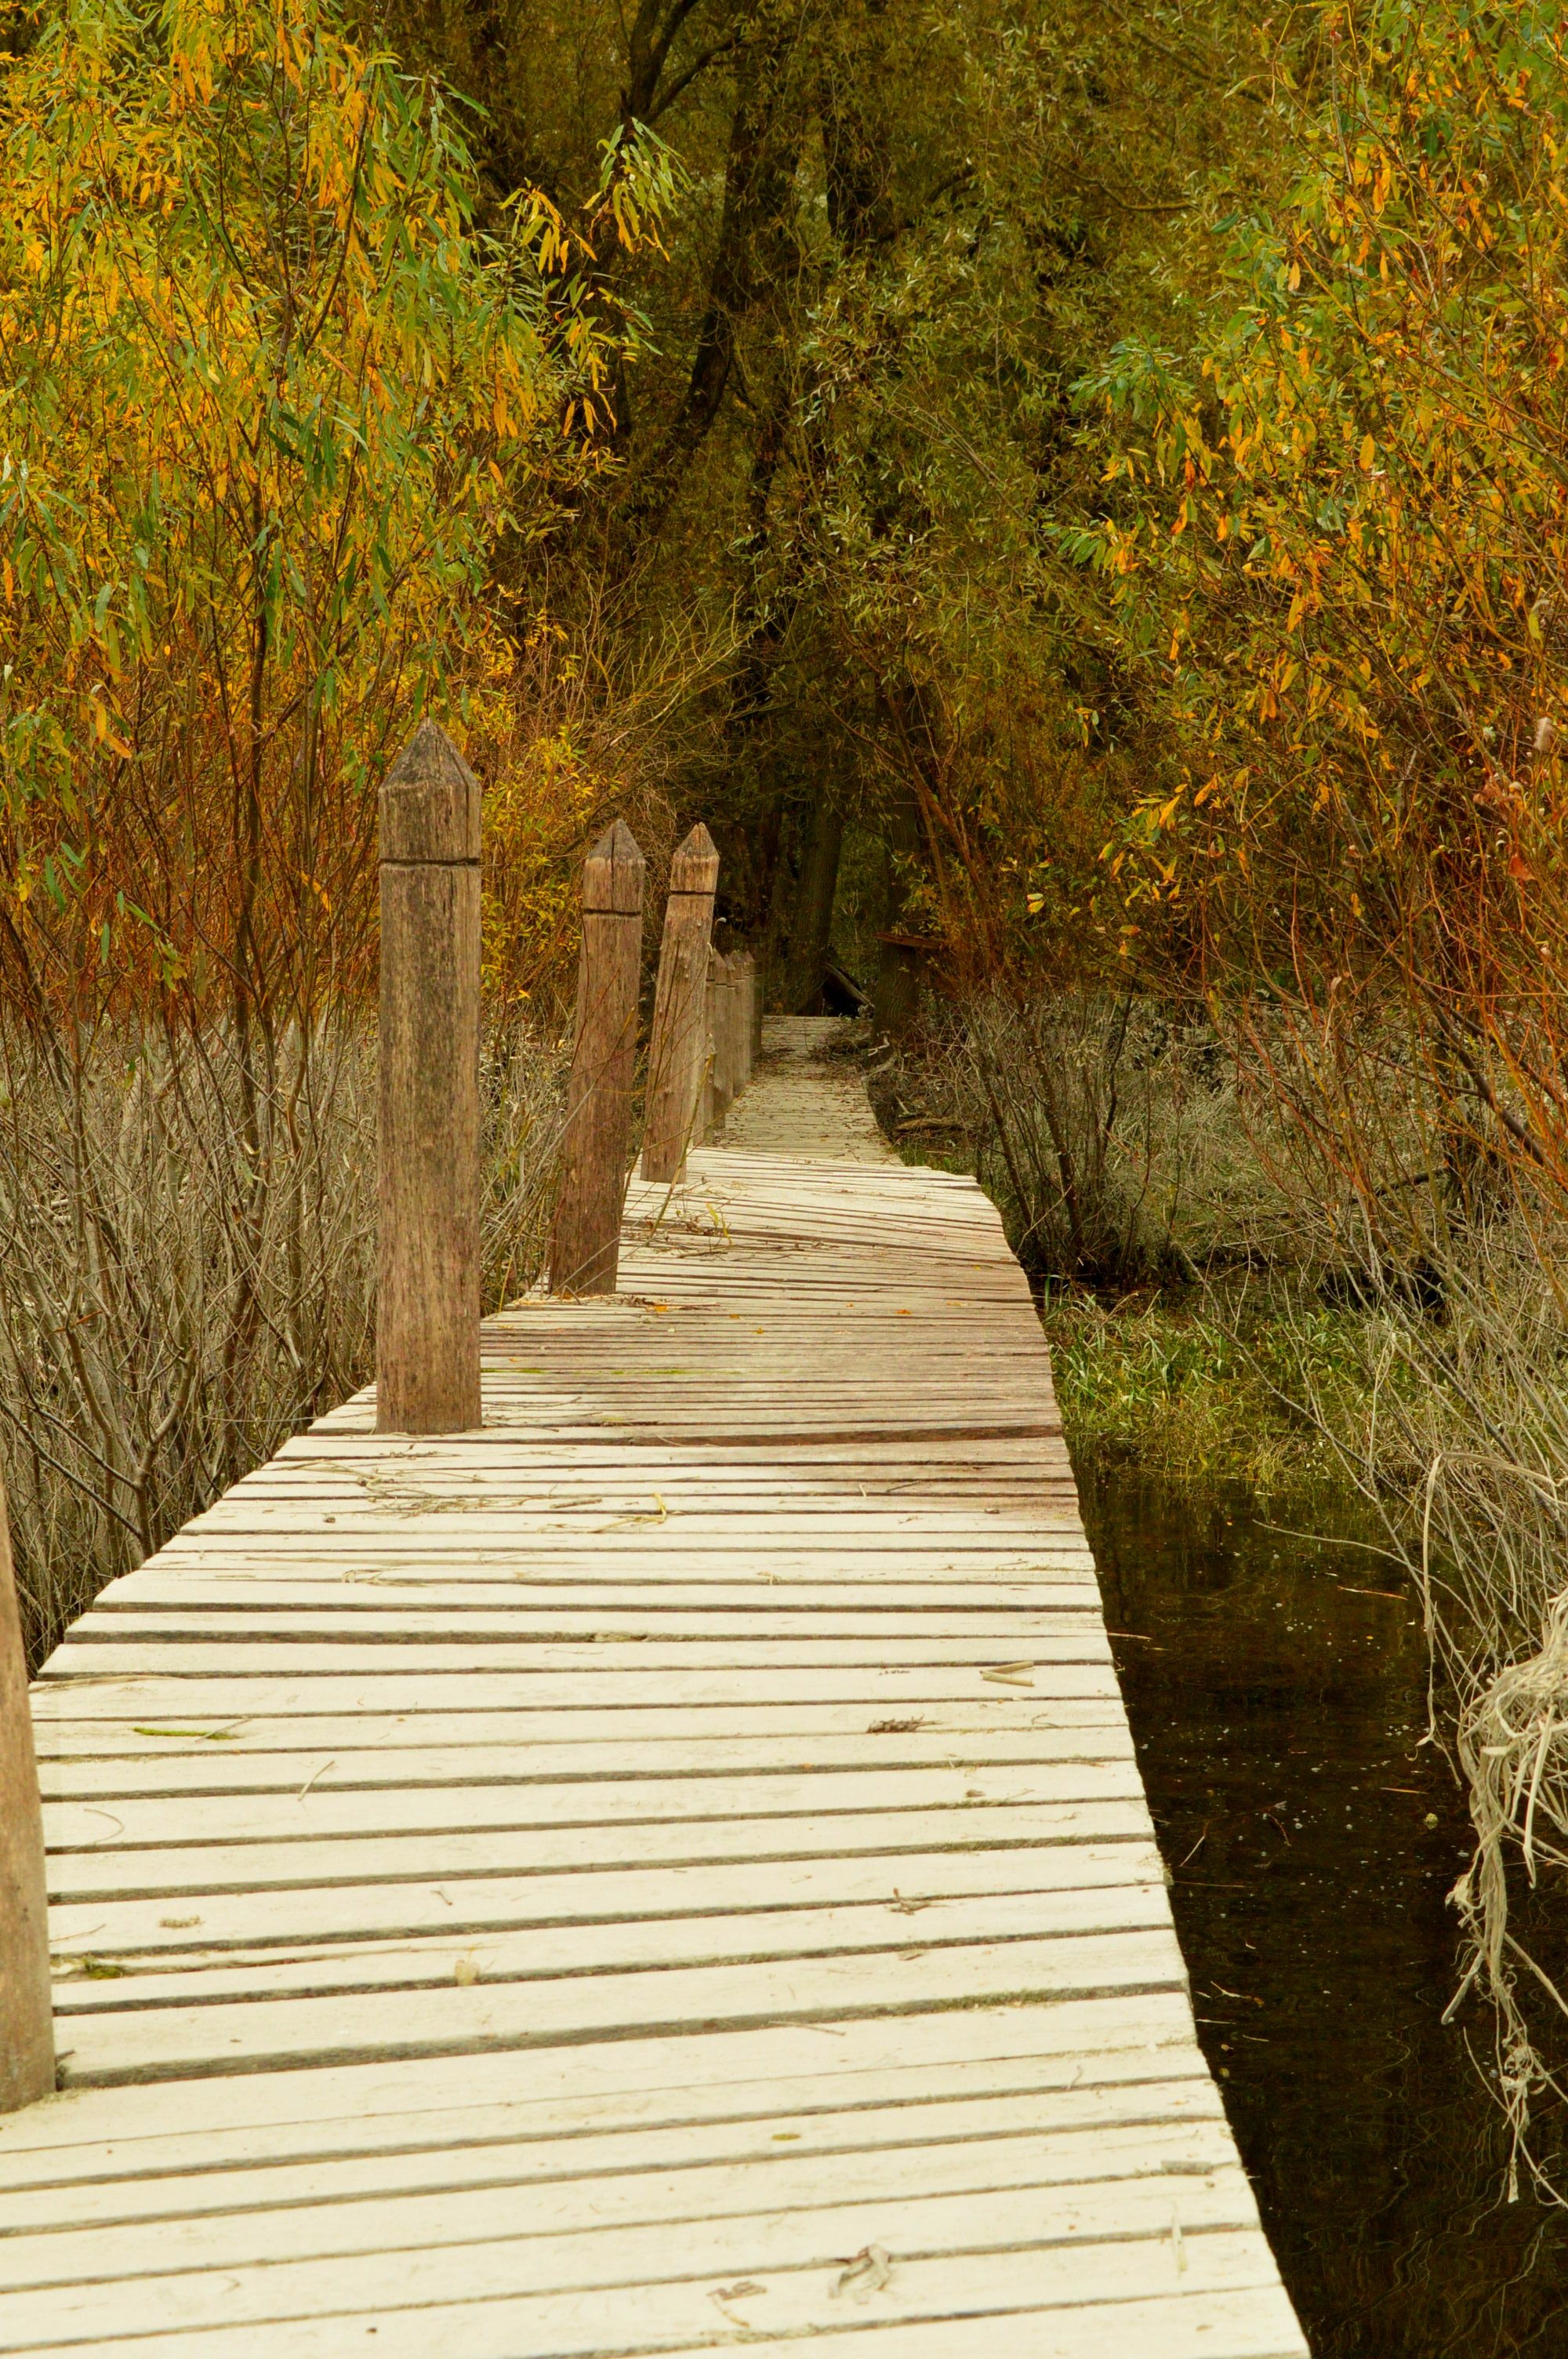
tree, nature, forest, wood, bridge, sunlight, morning, leaf, walkway, stream, reflection, autumn, season, woodland, habitat, woody plant